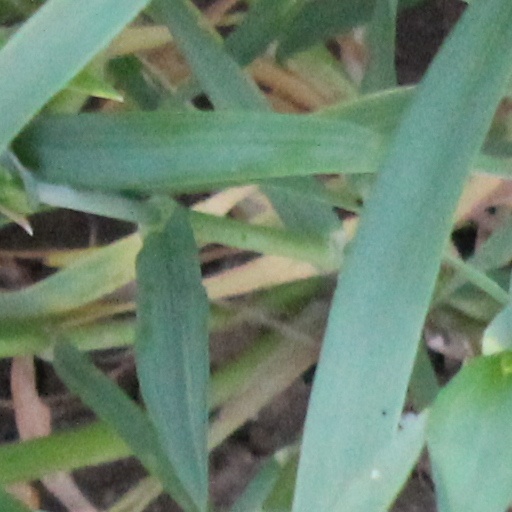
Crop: wheat